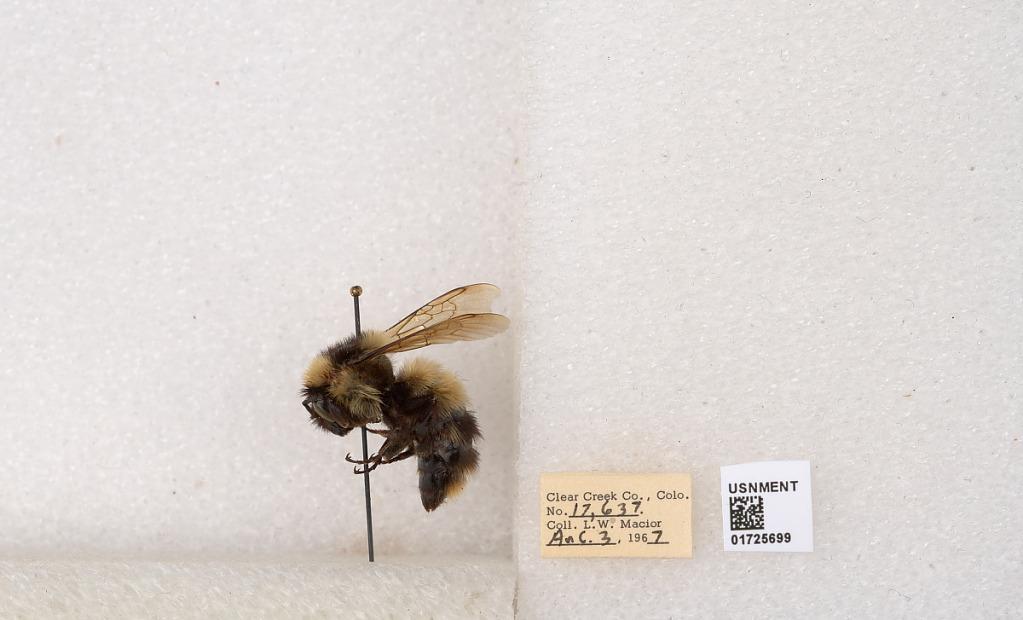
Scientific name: Bombus kirbyellus
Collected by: L. Macior
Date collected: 1967-8-3
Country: United States
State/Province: Colorado
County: Clear Creek
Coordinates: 39.6891, -105.644